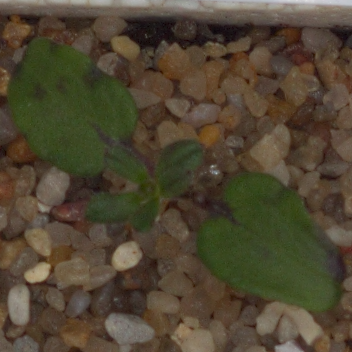
Label: cleavers